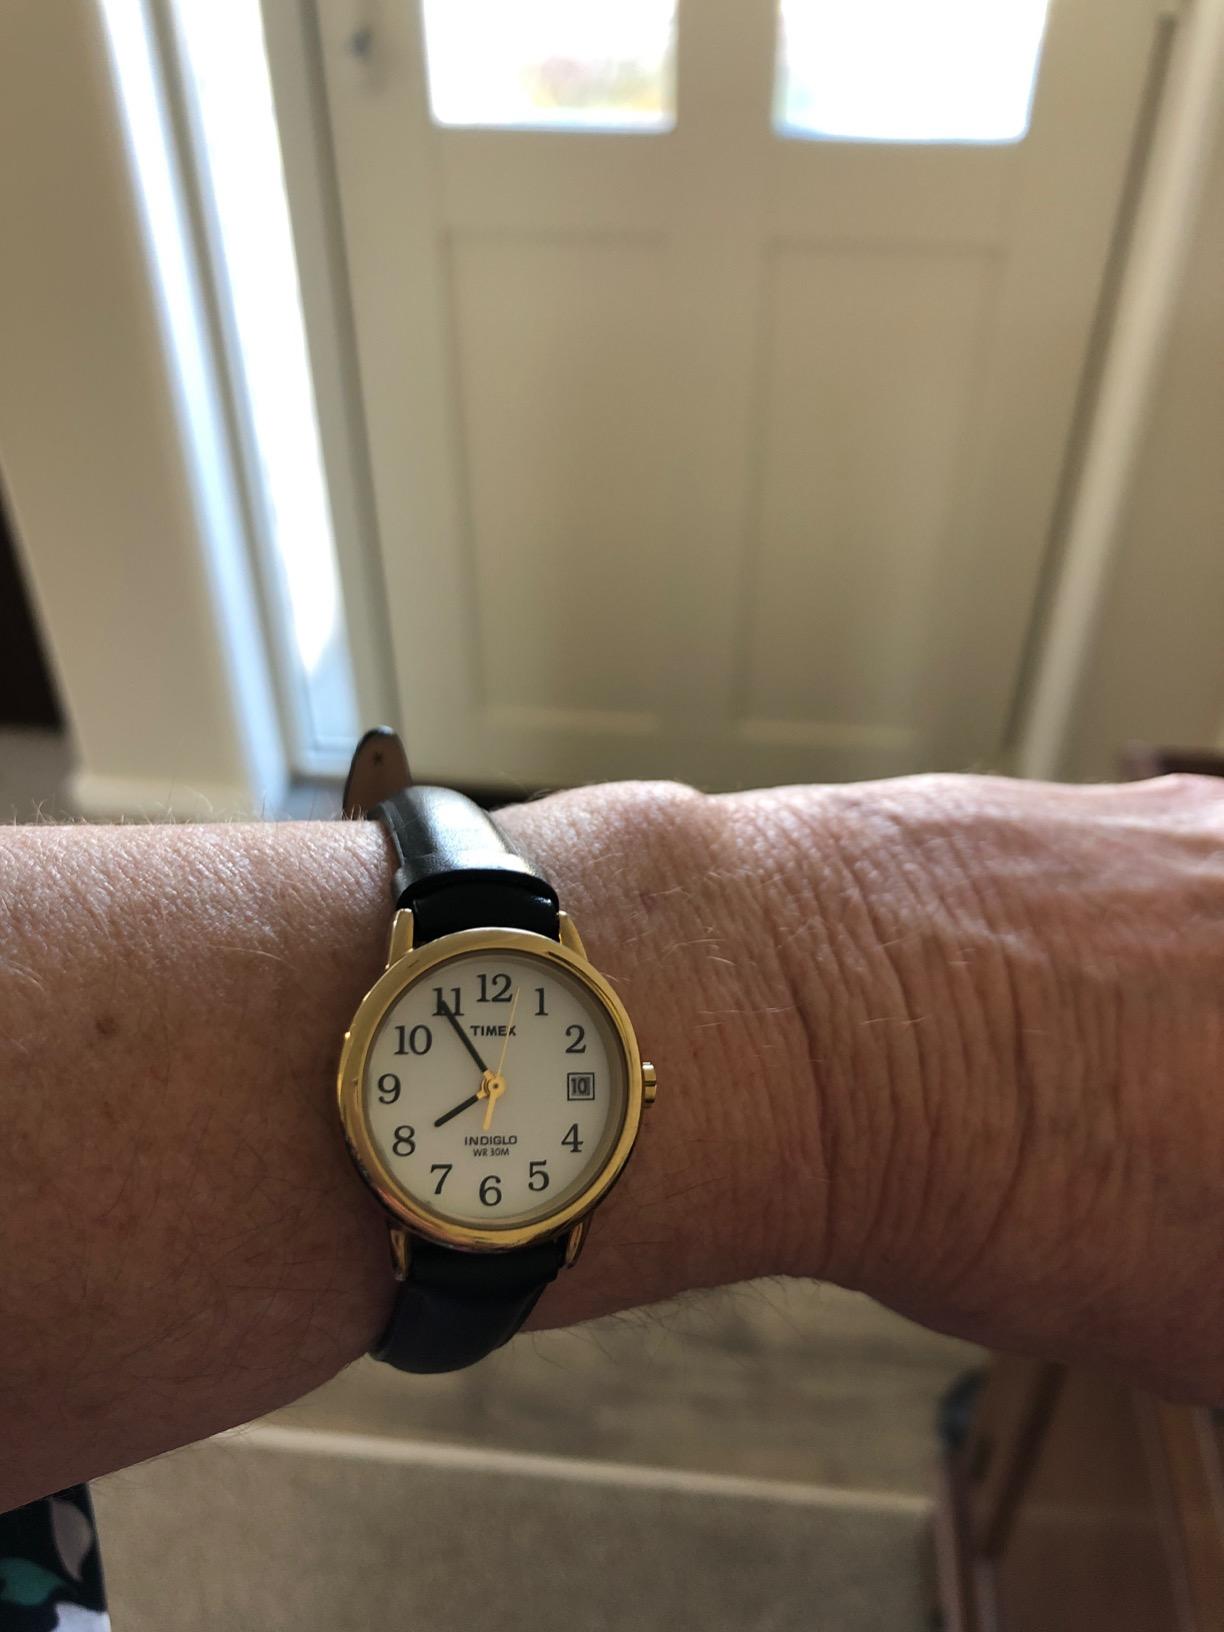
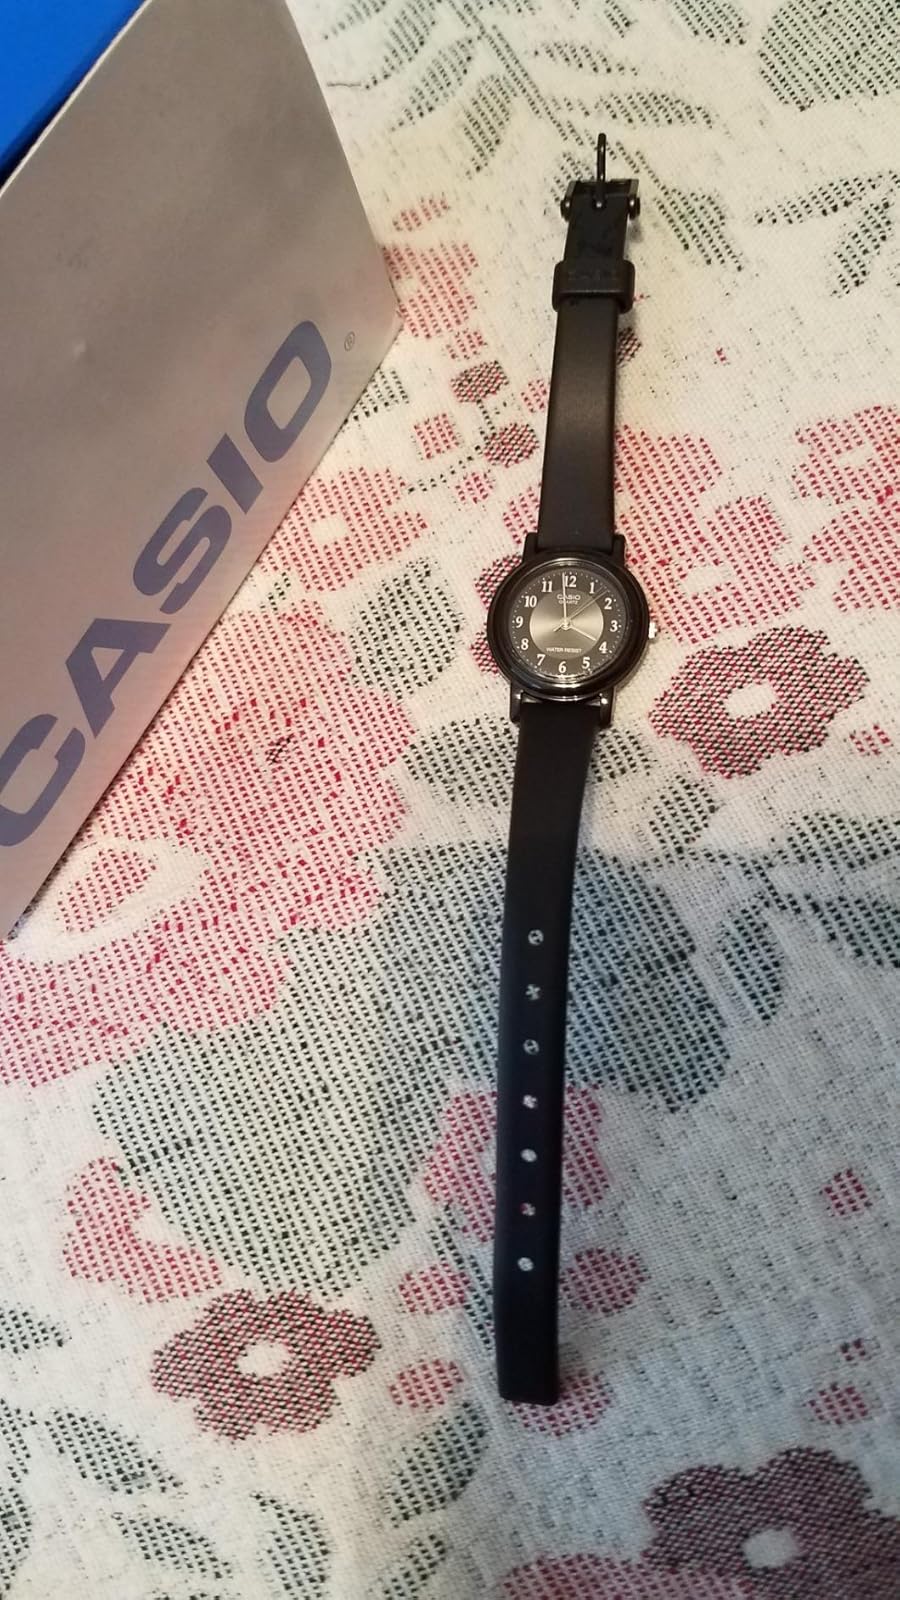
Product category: accessories_watch
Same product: no